Cabin (ship)

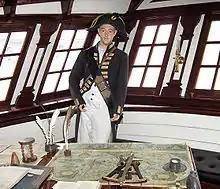
Great cabin on the "Grand Turk", a replica of a three-masted English 18th century-frigate.

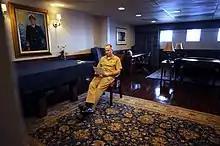
Commanding officer’s in-port cabin aboard the American aircraft carrier USS "Nimitz" (CVN-68).

In sailing ships, the officers and paying passengers would have an individual or shared cabin. The captain or commanding officer would occupy the "great cabin" that normally spanned the width of the stern and had large windows.